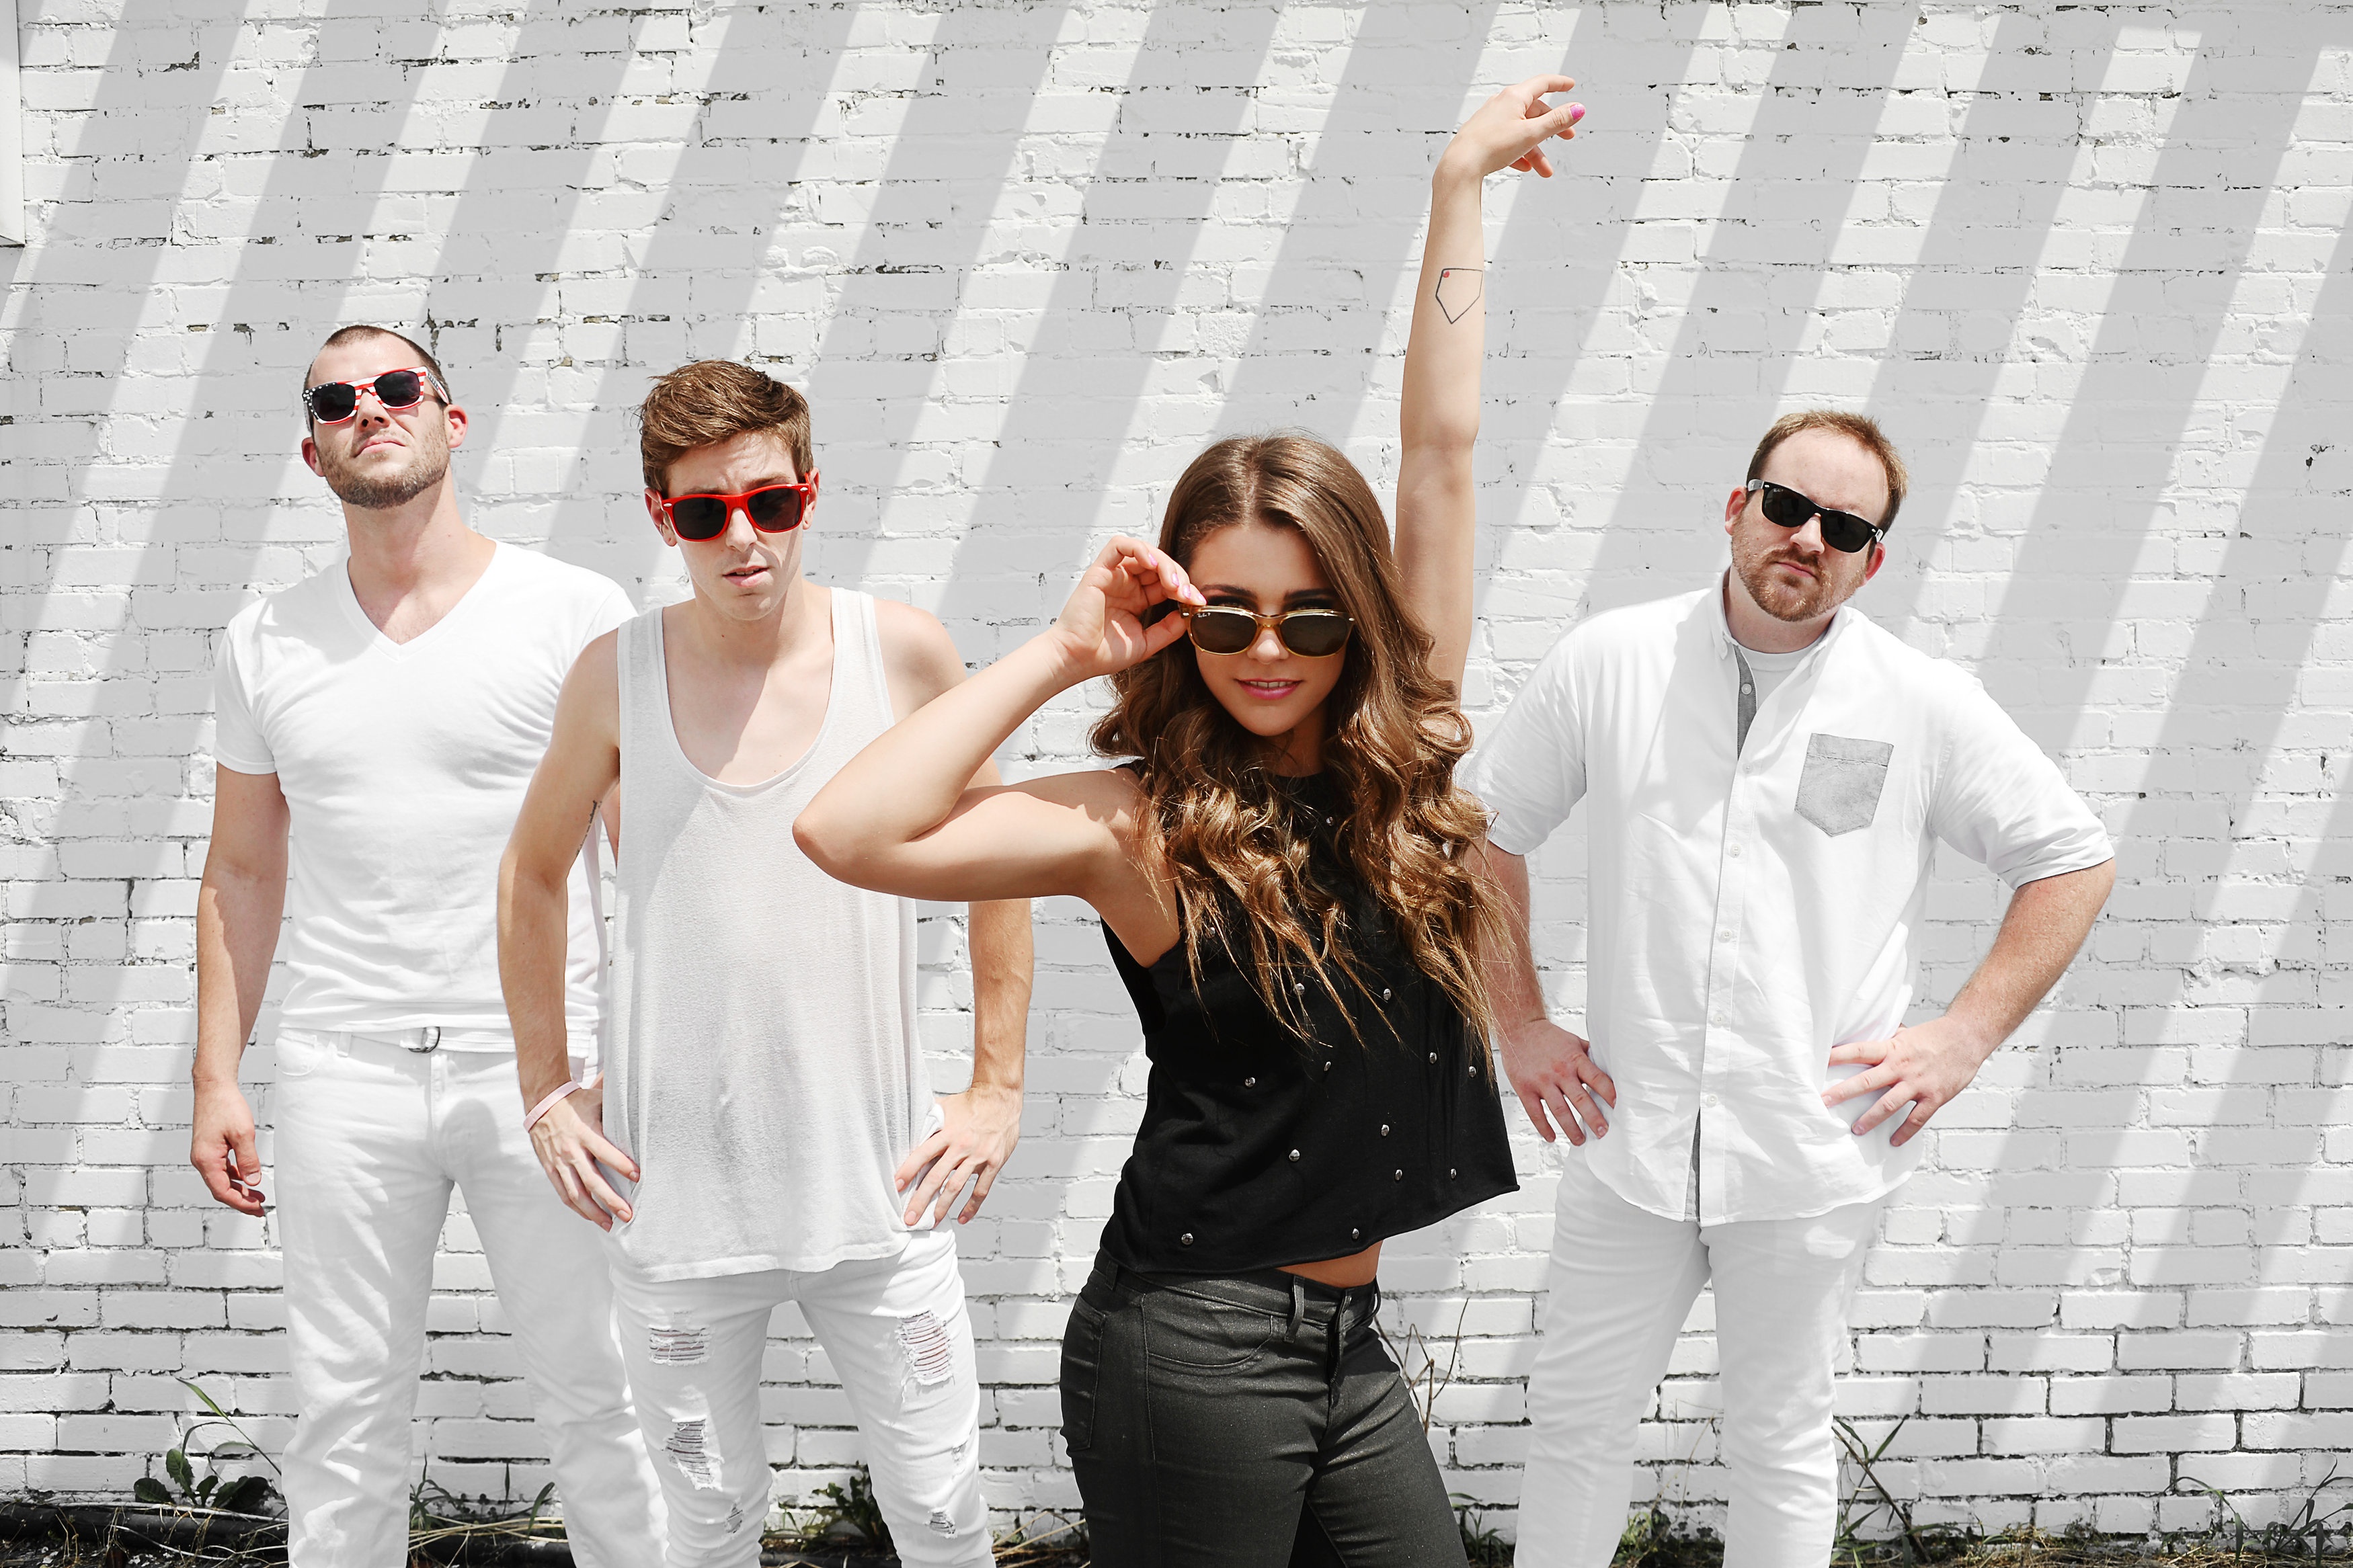
people, photography, bride, ceremony, photograph, photo shoot